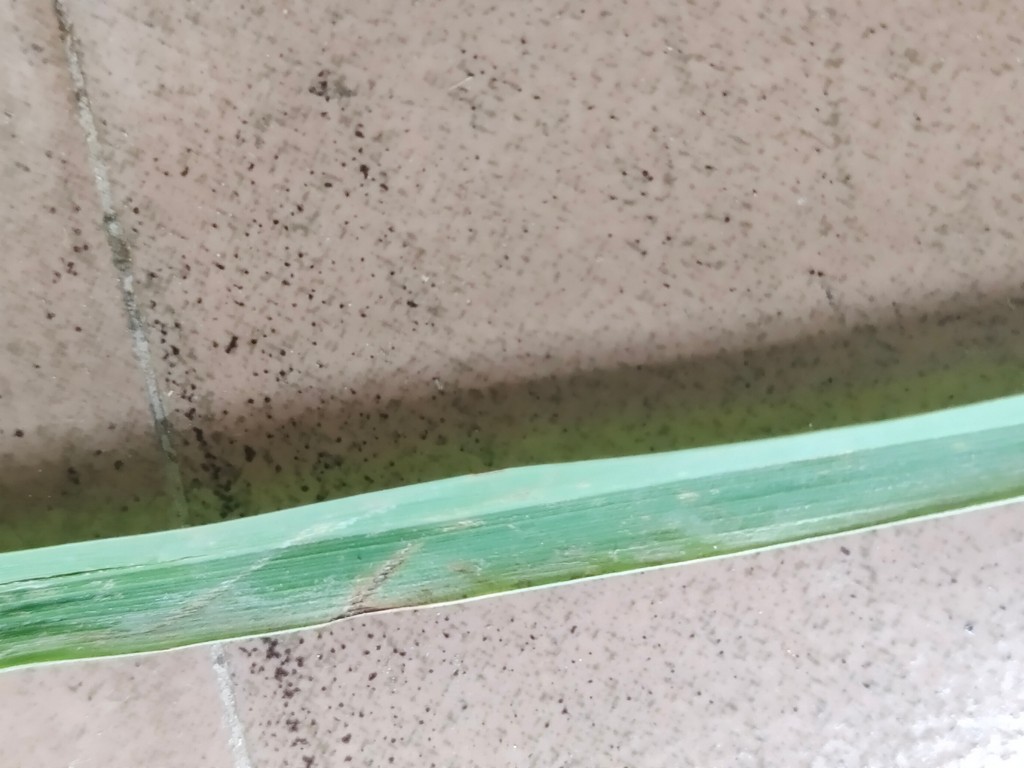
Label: Unhealthy